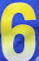
Number: 6